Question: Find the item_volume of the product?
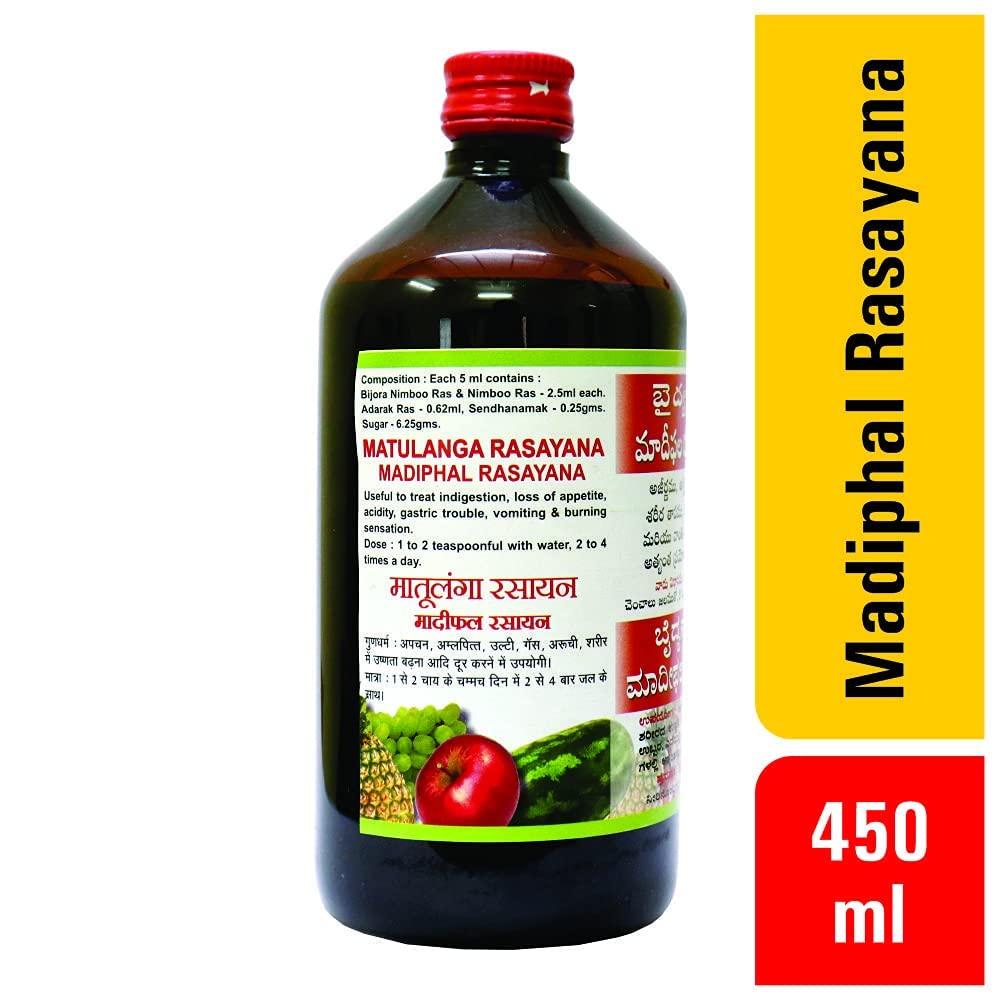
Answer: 450.0 millilitre